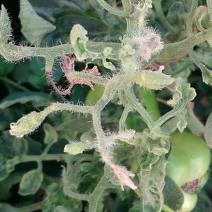
Crop: Tomato
Condition: virosis-d